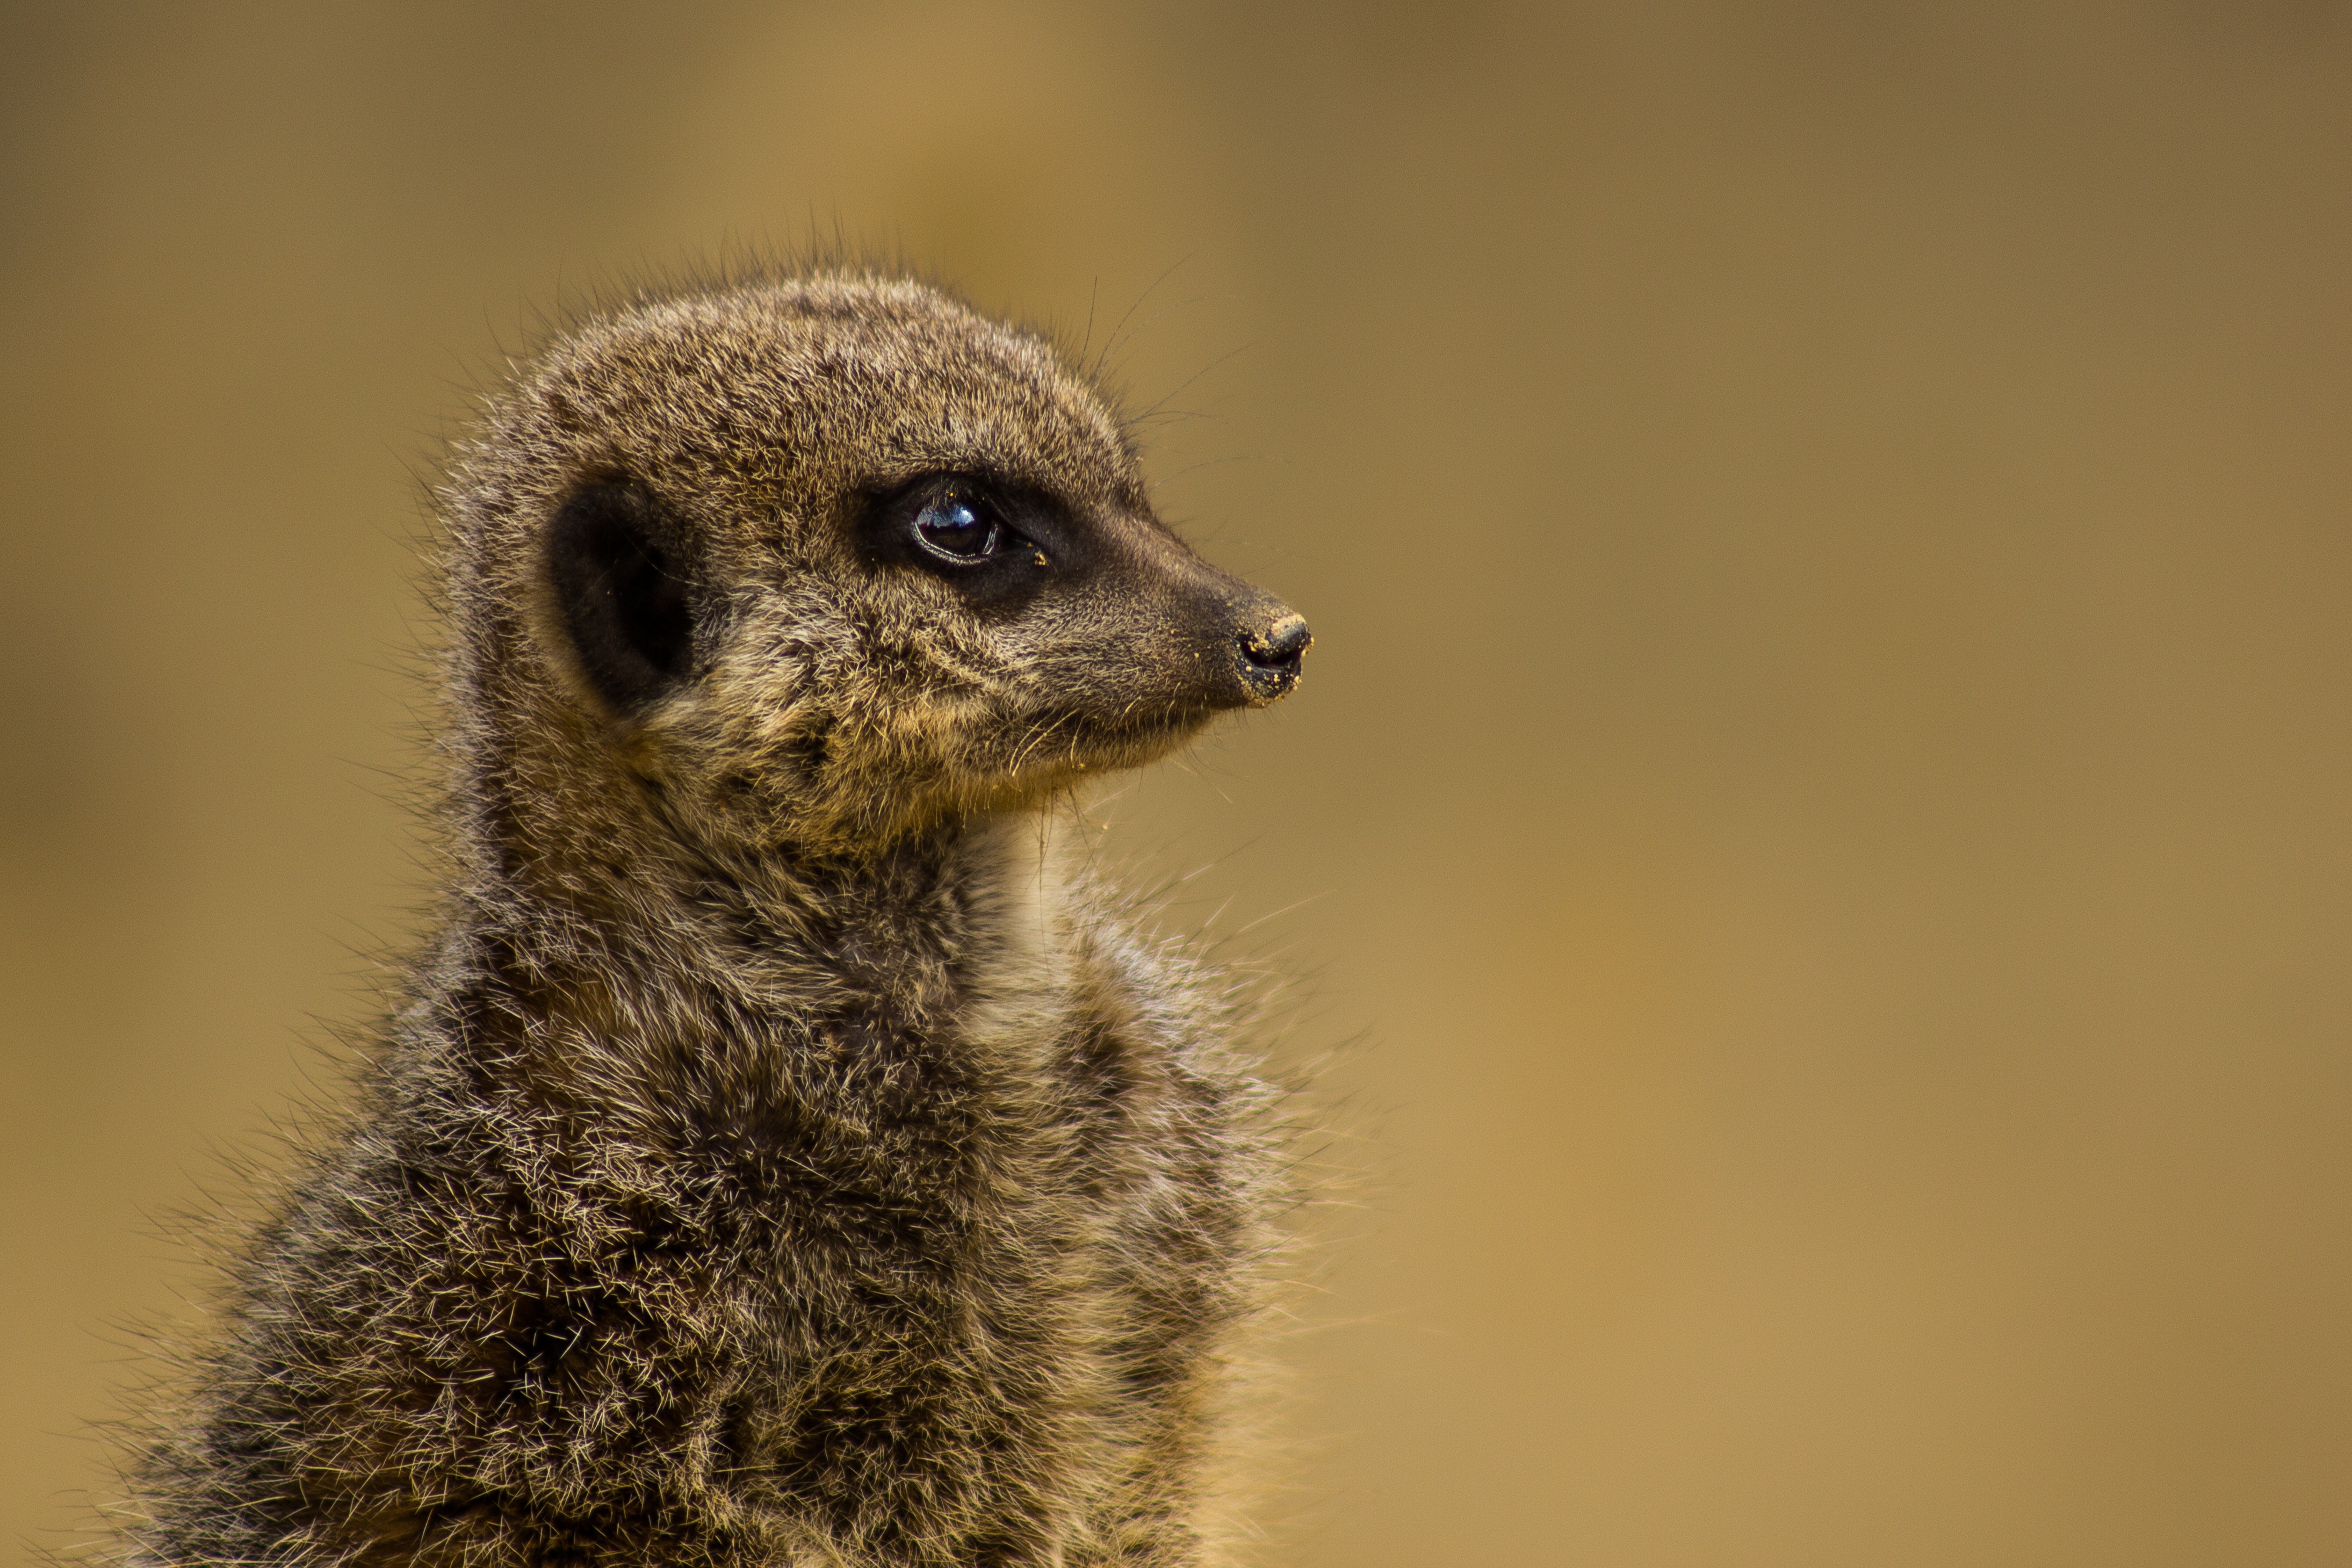
animal, wildlife, beak, mammal, fauna, close up, whiskers, vertebrate, meerkat, mongoose